Damascus

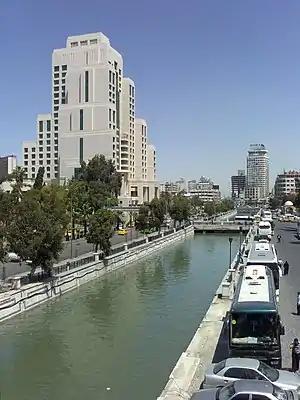
One of the rare periods the Barada river is high, seen here next to the Four Seasons hotel in downtown Damascus

The old city of Damascus, enclosed by the city walls, lies on the south bank of the river Barada which is almost dry ( left). To the southeast, north, and northeast it is surrounded by suburban areas whose history stretches back to the Middle Ages: Midan in the southwest, Sarouja and Imara in the north and north-west. These neighborhoods originally arose on roads leading out of the city, near the tombs of religious figures. In the 19th century outlying villages developed on the slopes of Jabal Qasioun, overlooking the city, already the site of the al-Salihiyah neighborhood centered on the important shrine of medieval Andalusian Sheikh and philosopher Ibn Arabi. These new neighborhoods were initially settled by Kurdish soldiery and Muslim refugees from the Europe regions of the Ottoman Empire which had fallen under Christian rule. Thus they were known as "al-Akrad" "(the Kurds)" and "al-Muhajirin" "(the migrants)". They lay north of the old city.